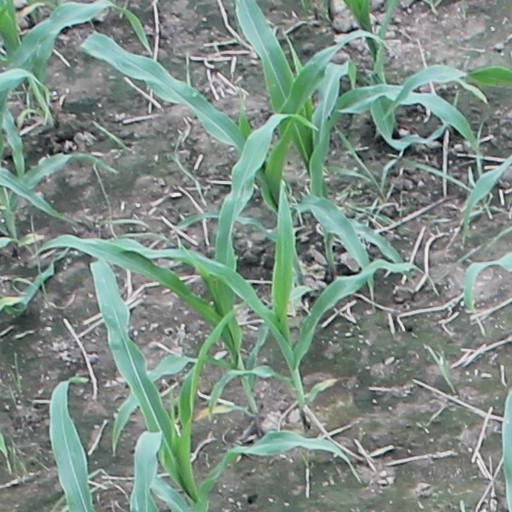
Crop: maize; corn